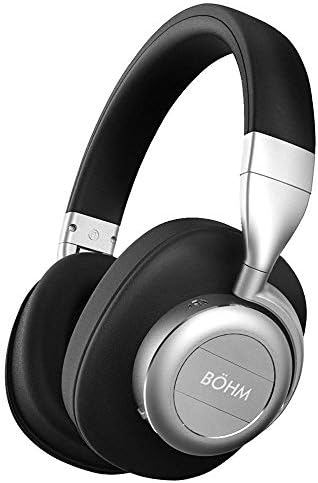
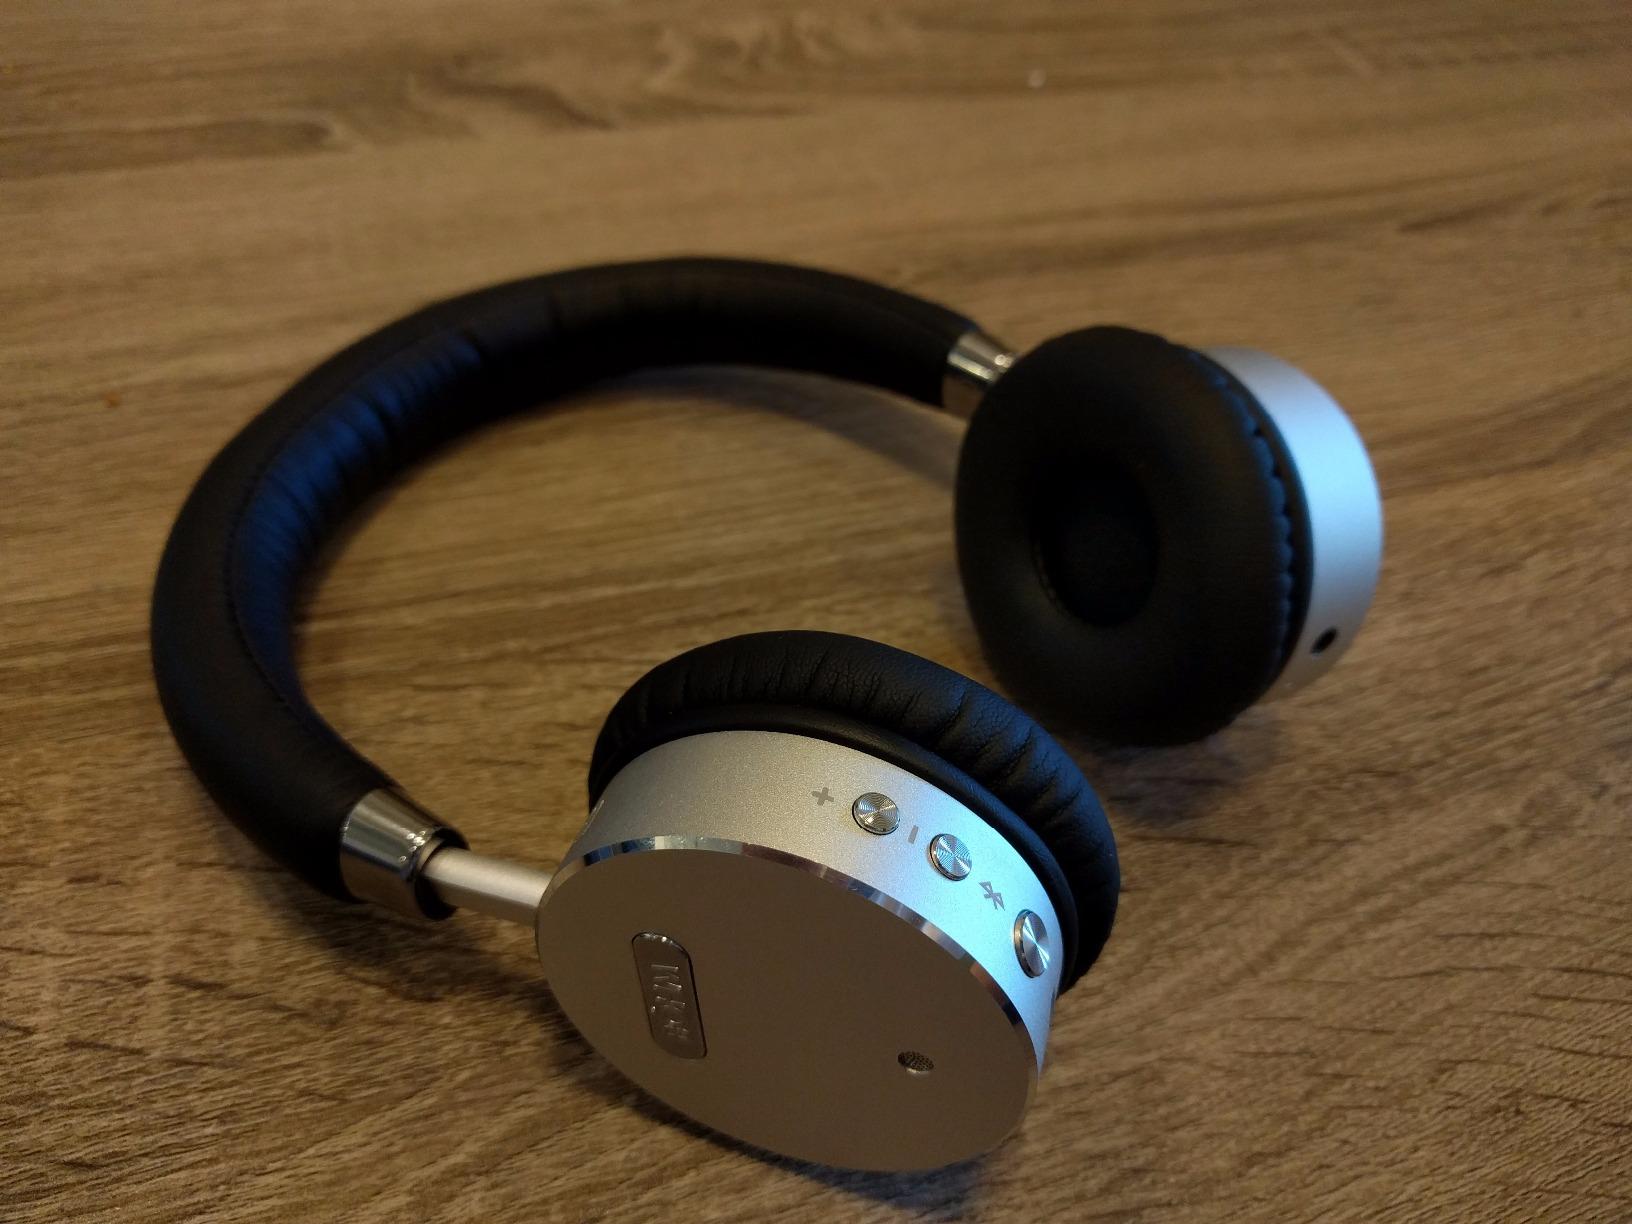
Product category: headphones
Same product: no